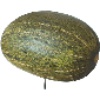
Label: Melon Piel de Sapo 1